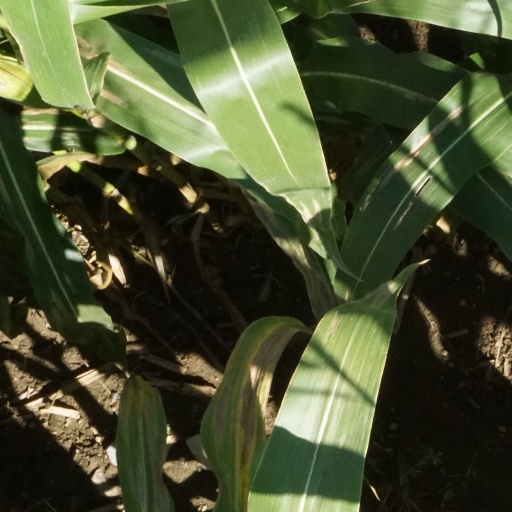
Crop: maize; corn